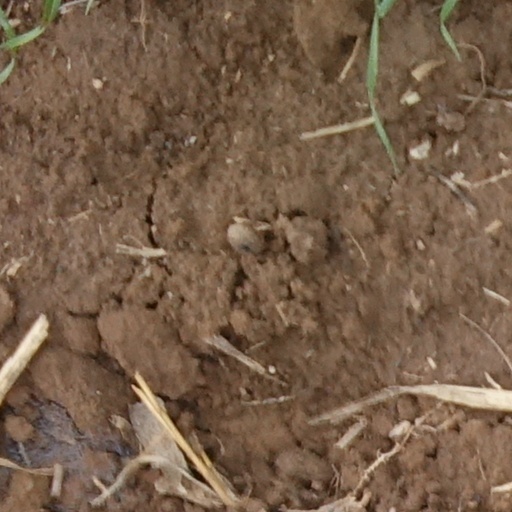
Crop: wheat